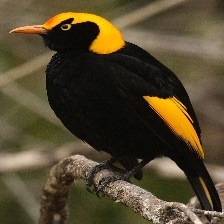
Species: REGENT BOWERBIRD
Scientific name: SERICULUS CHRYSOCEPHALUS